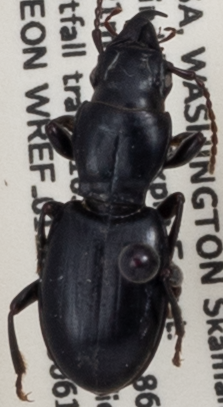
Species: Promecognathus crassus
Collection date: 2019-06-18
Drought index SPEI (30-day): -0.932
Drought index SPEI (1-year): -2.09
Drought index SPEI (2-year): -2.09